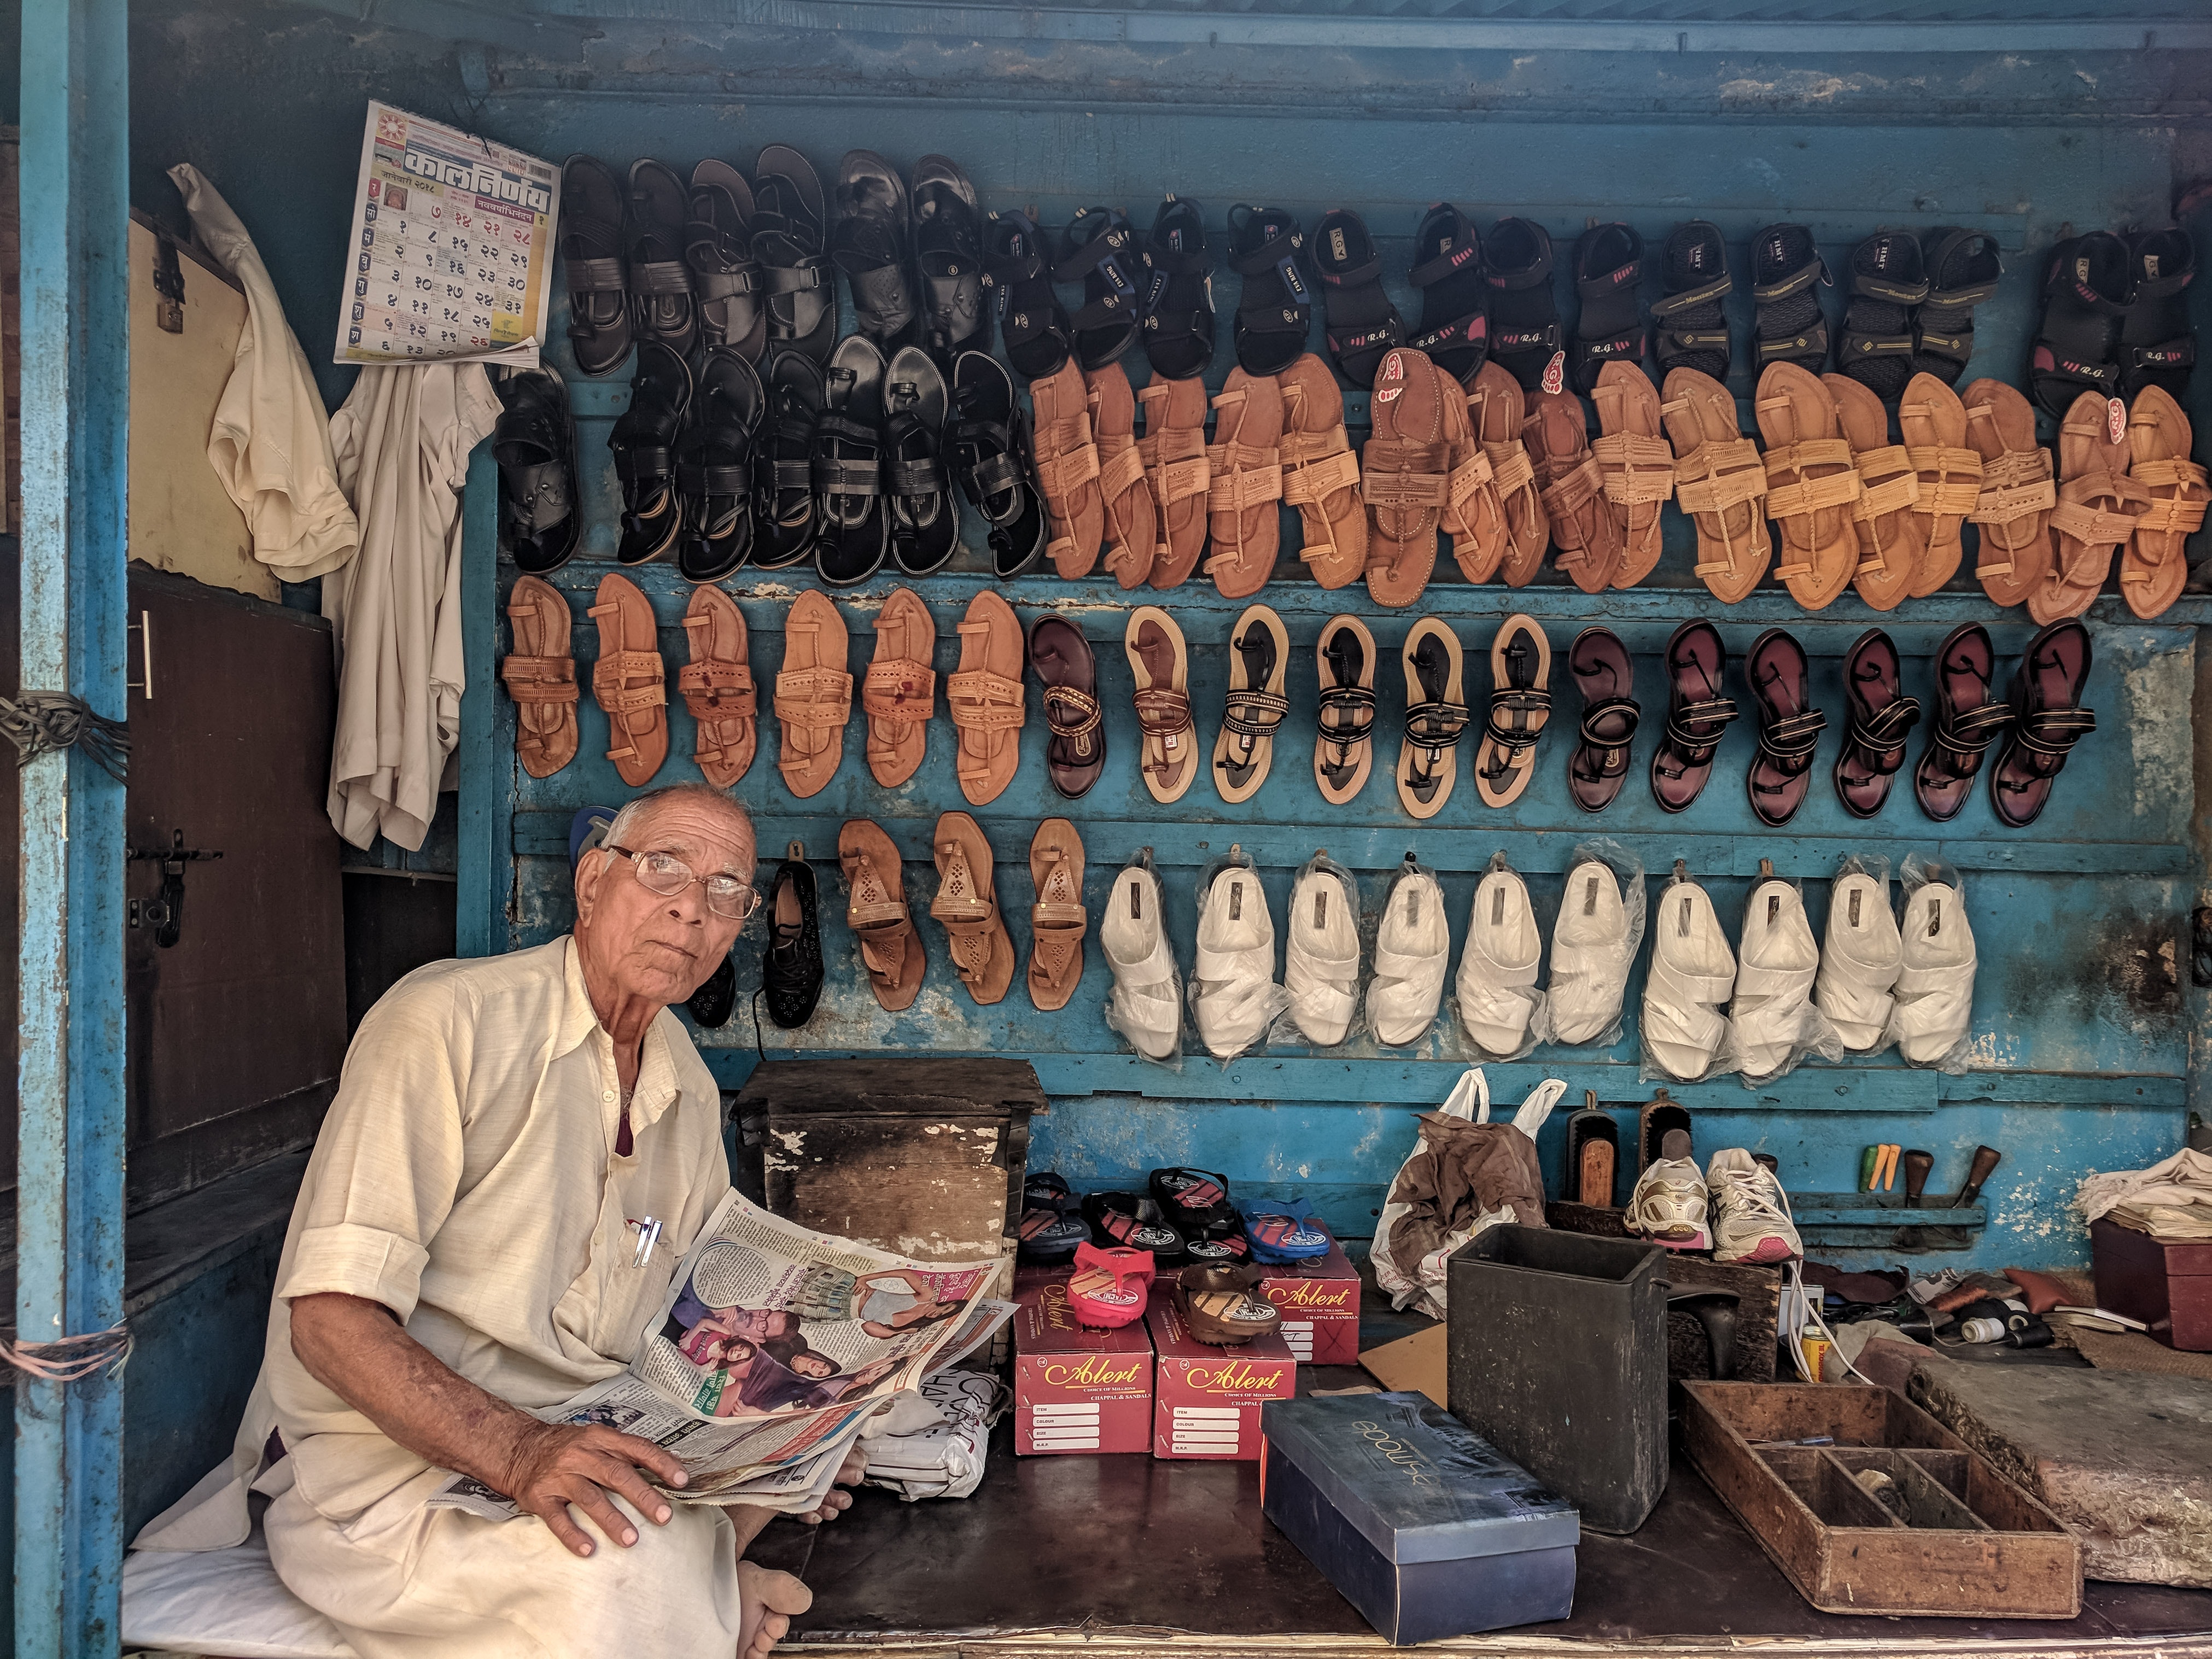
selling, shopkeeper, temple, tourism